Big Things

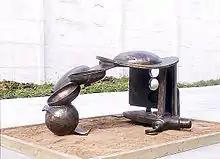
"Spanish Castle," by Ryan McCourt, on display in the North Edmonton Sculpture Workshop's first "Big Things" exhibition, at the Royal Alberta Museum in 2002.

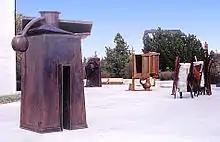
Installation view of sculptures by Royden Mills, Peter Hide, Ryan McCourt, and Ken Macklin, in the North Edmonton Sculpture Workshop's "Big Things 2" exhibition at the Royal Alberta Museum in 2003.

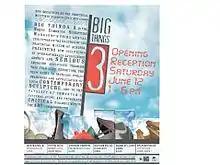
Poster image for the North Edmonton Sculpture Workshop's "Big Things 3" exhibition at the Royal Alberta Museum in 2004.

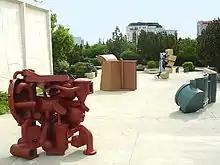
Installation view of sculptures by Andrew French, Royden Mills, Ryan McCourt, and Bianca Khan, in the North Edmonton Sculpture Workshop's 2006 "Big Things 4" exhibition at the Royal Alberta Museum.

Big Things was a large-scale steel sculpture exhibition series organized by the North Edmonton Sculpture Workshop for the Royal Alberta Museum's outdoor South Terrace. The exhibition series began as an effort to "expose the public to the richness and diversity of contemporary sculpture in steel, while encouraging a critical dialogue between artists."